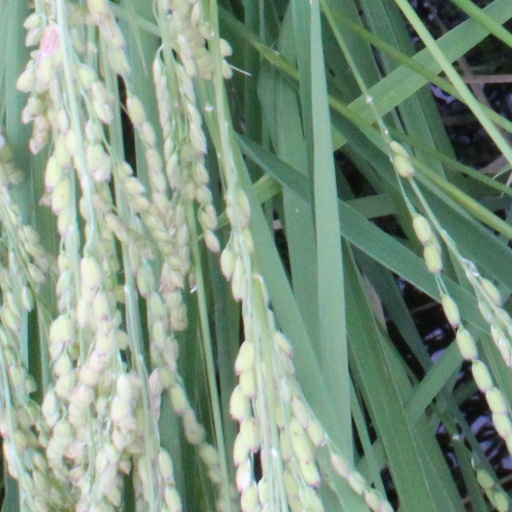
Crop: rice